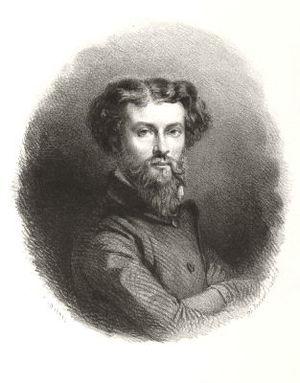
Louis Énault, né à Isigny-sur-Mer en 1824 et mort à Paris le 28 mars 1900, est un journaliste et romancier français.